Mary Birdsall

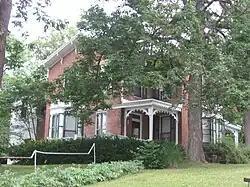
The Mary Birdsall House in Richmond, Indiana.

Construction of the Mary Birdsall House, as it came to be known, began in 1859 and was completed in 1860. The Birdsalls called the home "Brightbank." The Italianate house is located on a large lot at the northwest corner of West Fifth Street and Richmond Avenue in Richmond, Indiana. The builders used bricks from the Thistlethwaite brick yard on an adjacent property. The two-story, cruciform house is remarkably similar to a plan published in 1872 by Catherine Beecher and Harriett Beecher Stowe in their book, "American Woman's Home". The book promoted a scientific approach to home design The Birdsall's son, William W., acquired the home in 1896. The house was sold to Charles and Laura Moore in 1899.